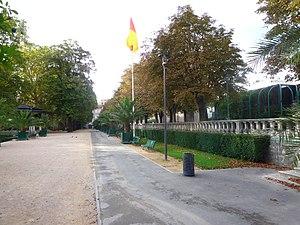
Terrasse du Jardin de ville à Grenoble avec le drapeau jaune et rouge de la ville.
L'Hôtel de Lesdiguières est un édifice historique construit à partir de 1602, situé rue Hector Berlioz, devant le jardin de ville de Grenoble.